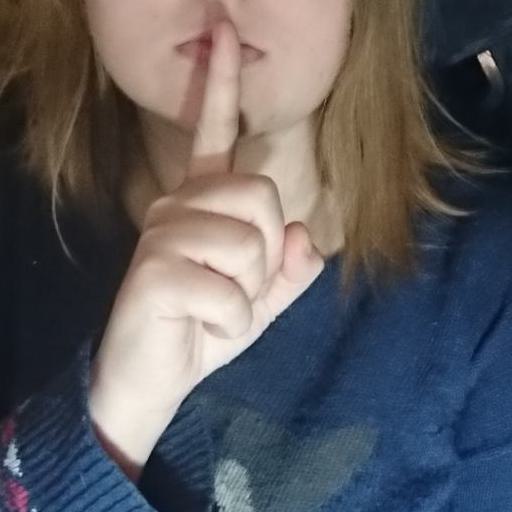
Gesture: mute